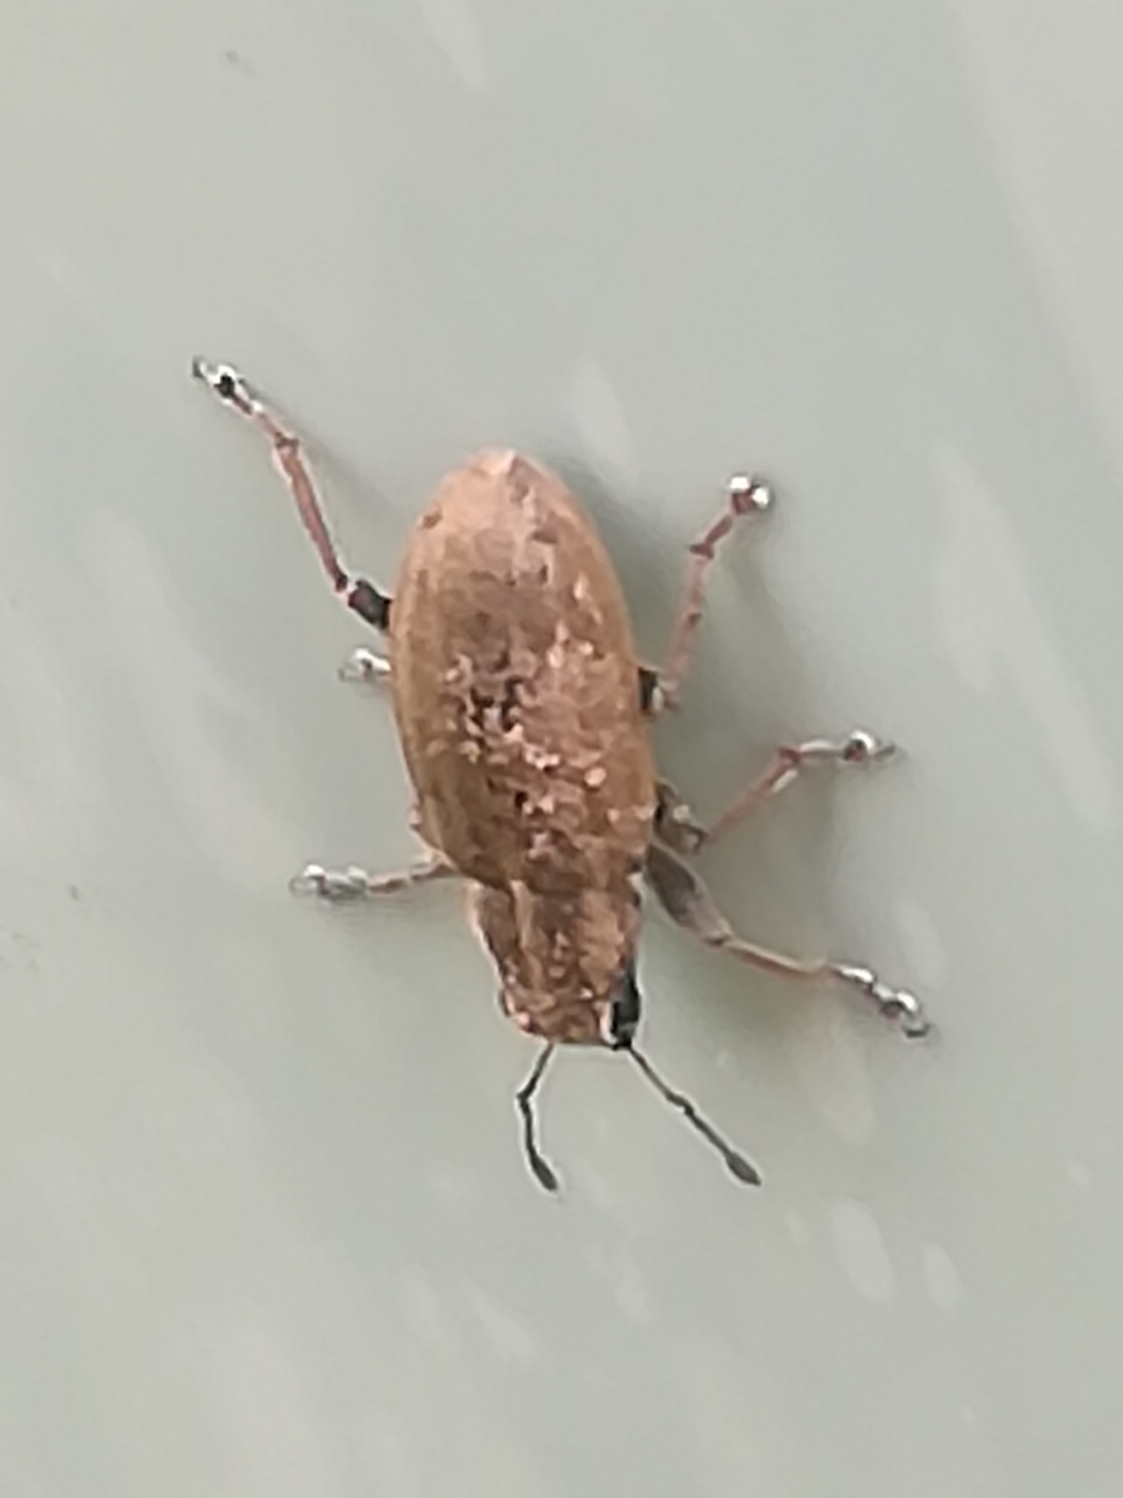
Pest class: pea_leaf_weevil